Mark of the Devil Part II

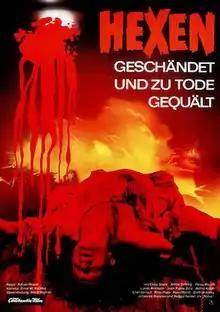
German theatrical poster

Mark of the Devil Part II, or in original German "Hexen geschändet und zu Tode gequält" (lit. "Witches Are Violated and Tortured to Death"), is a German horror film released in 1973. It is a sequel to "Mark of the Devil".